Iron Fist season 2

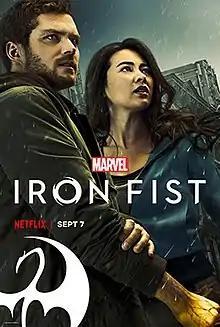
Promotional poster

The second and final season of the American streaming television series "Iron Fist", which is based on the Marvel Comics character of the same name, follows Danny Rand / Iron Fist, a martial arts expert with the ability to call upon the power of the Iron Fist. It is set in the Marvel Cinematic Universe (MCU), sharing continuity with the films and other television series of the franchise. The season was produced by Marvel Television in association with ABC Studios, with Raven Metzner serving as showrunner.